2019 Bassetlaw District Council election

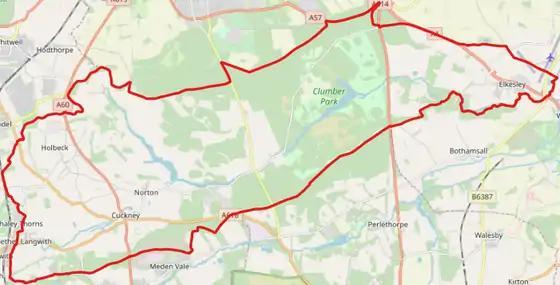
Map of Welbeck ward.

The Conservative Party have won 4 by elections in 2021, taking 2 seats from Labour Party and 1 seat from Independents . These by election results returned the Conservative Party to be the official opposition on Bassetlaw District Council.